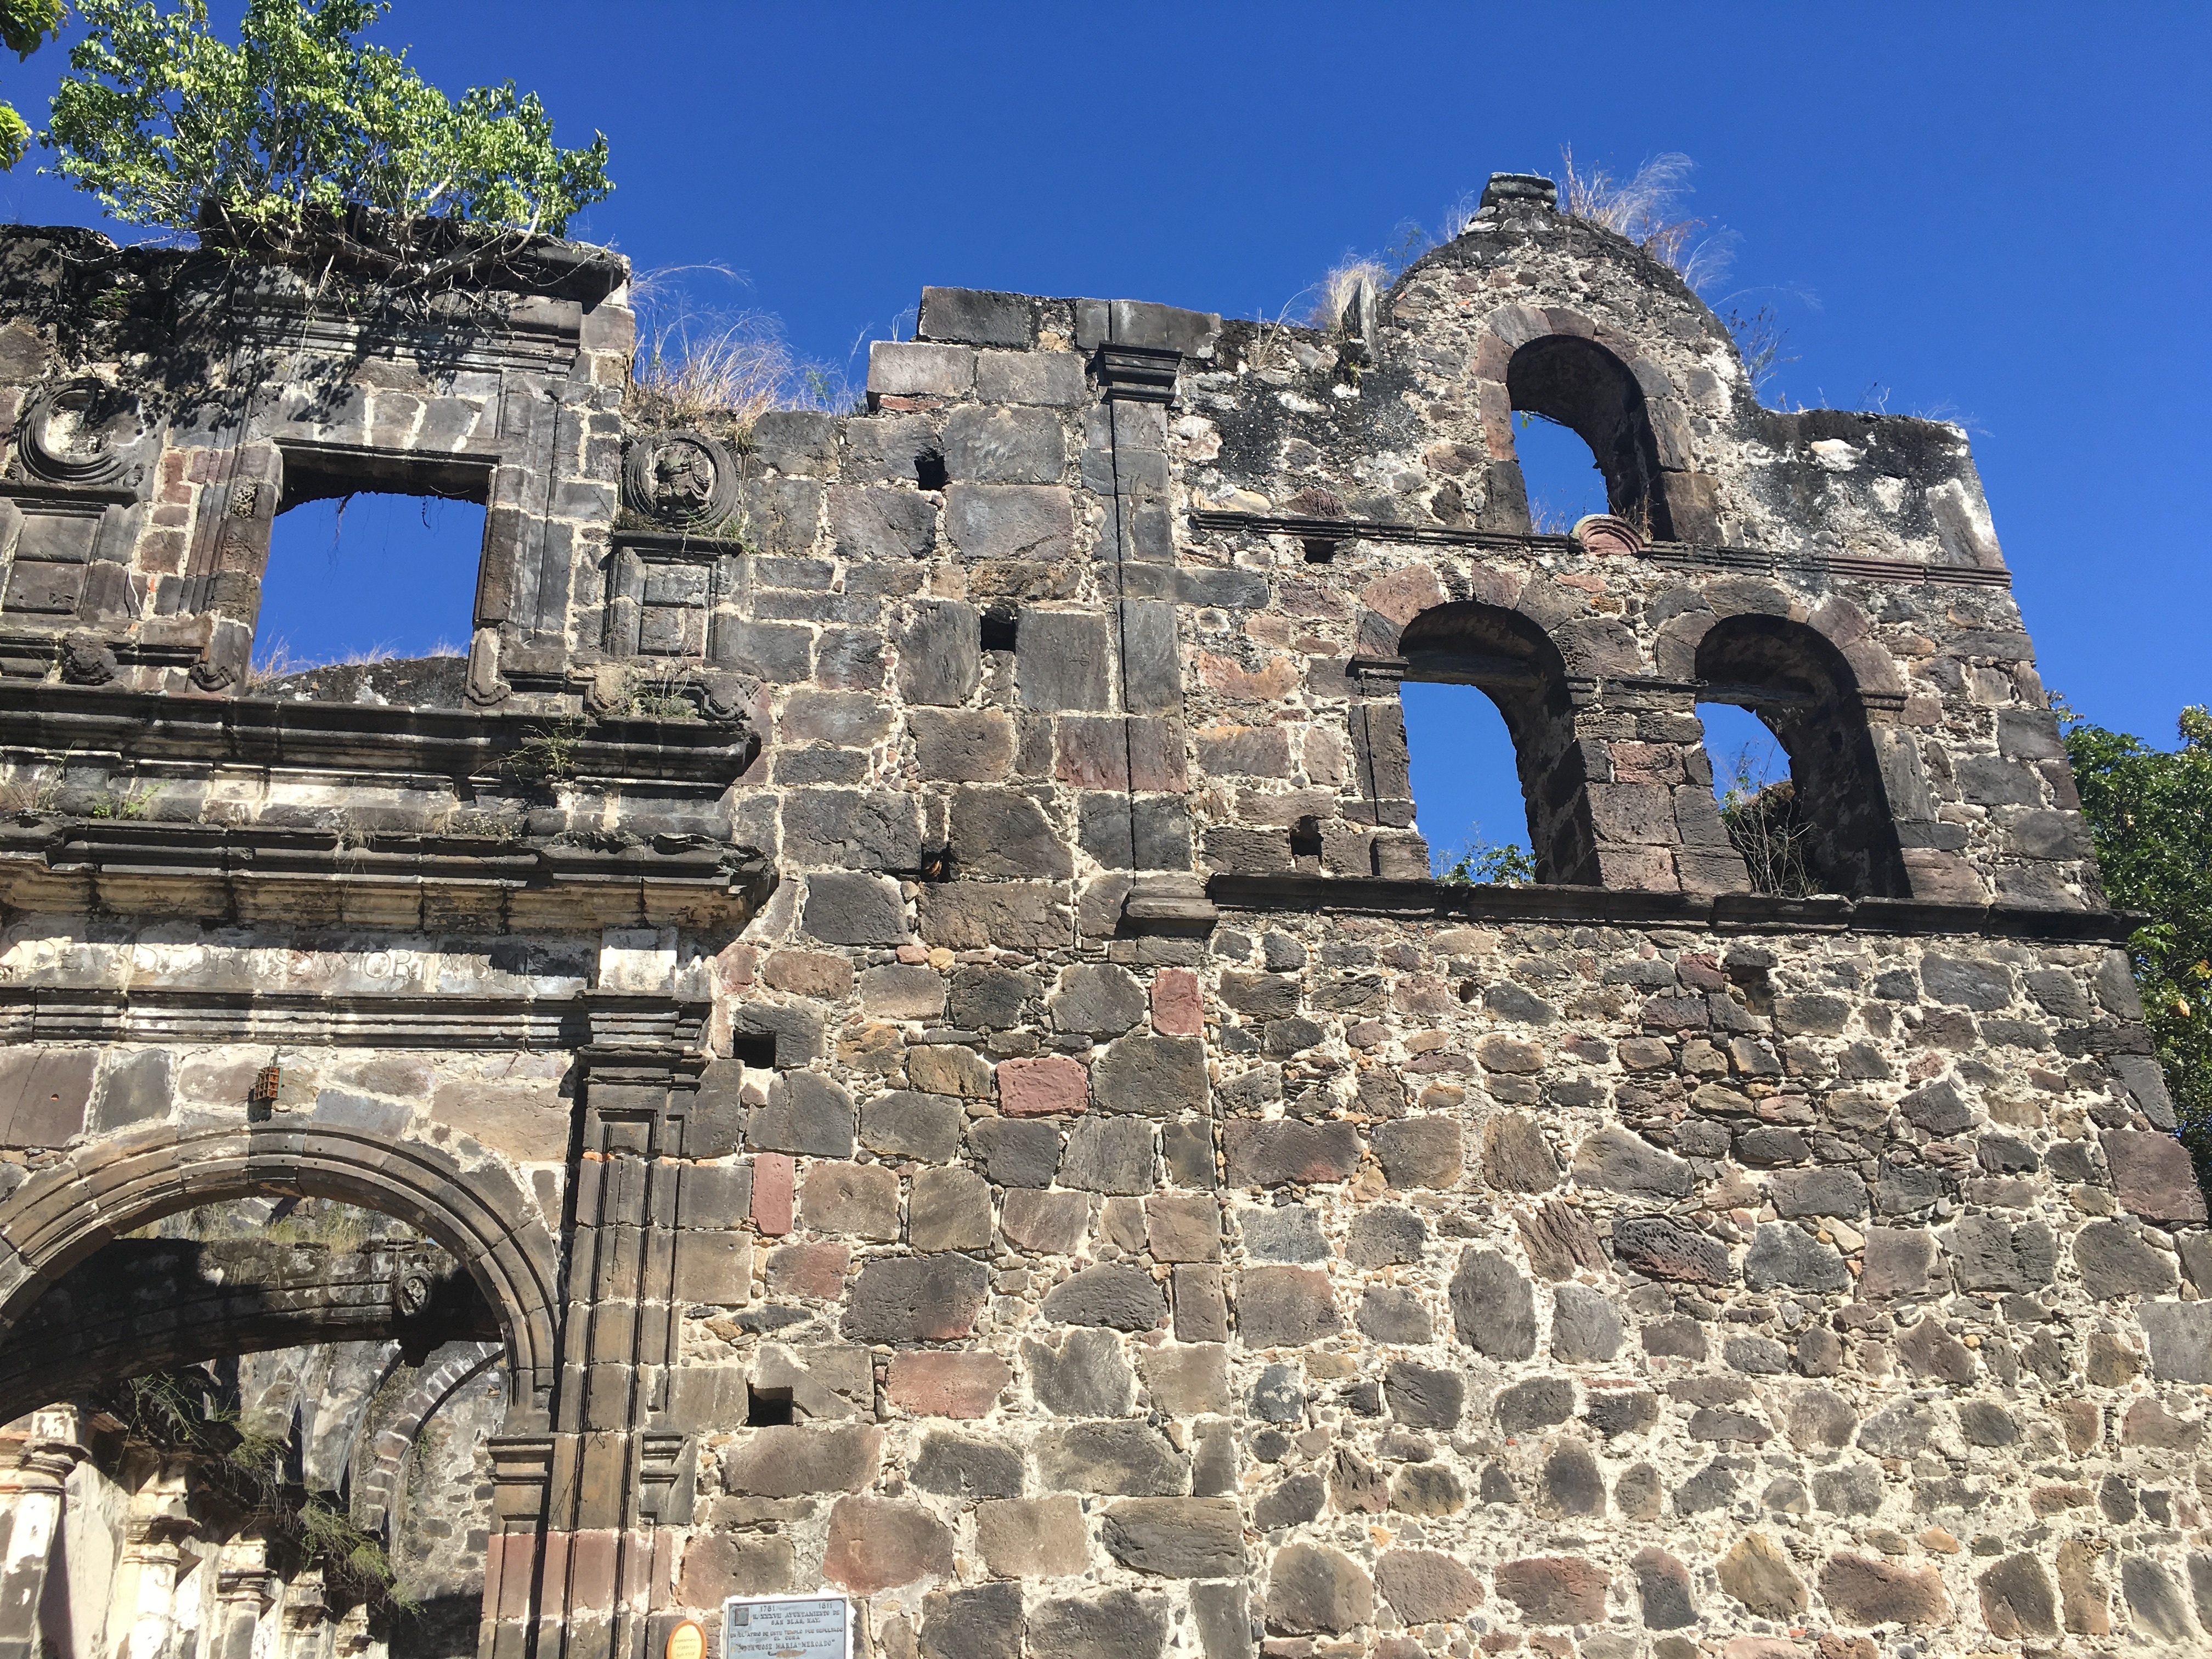
architecture, building, palace, arch, landmark, facade, tourism, place of worship, ruins, monastery, basilica, archaeological site, unesco world heritage site, historic site, ancient history, ancient roman architecture, byzantine architecture